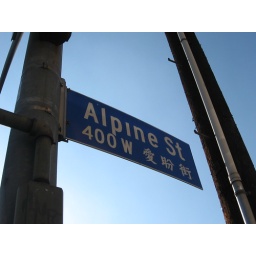
In Chinatown, even the street signs are in Chinese. Well, duh.